Directorate-General for the Treasury

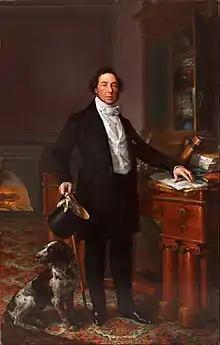
The Marquess of Remisa, Director-General for the Treasury from 1826 to 1833.

The general instruction also provided for a secretariat for the management of the directorate-general and an archive that it was shared with the General Accounting Office to keep all the documents of the predecessor bodies and those that would be generated in the future.